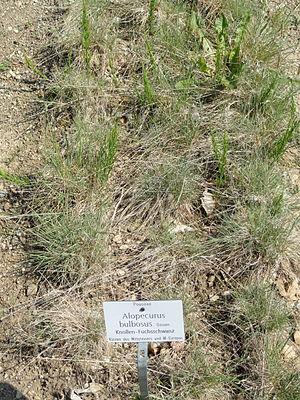
Le Vulpin bulbeux est une plante du genre Alopecurus et de la famille des Poaceae.